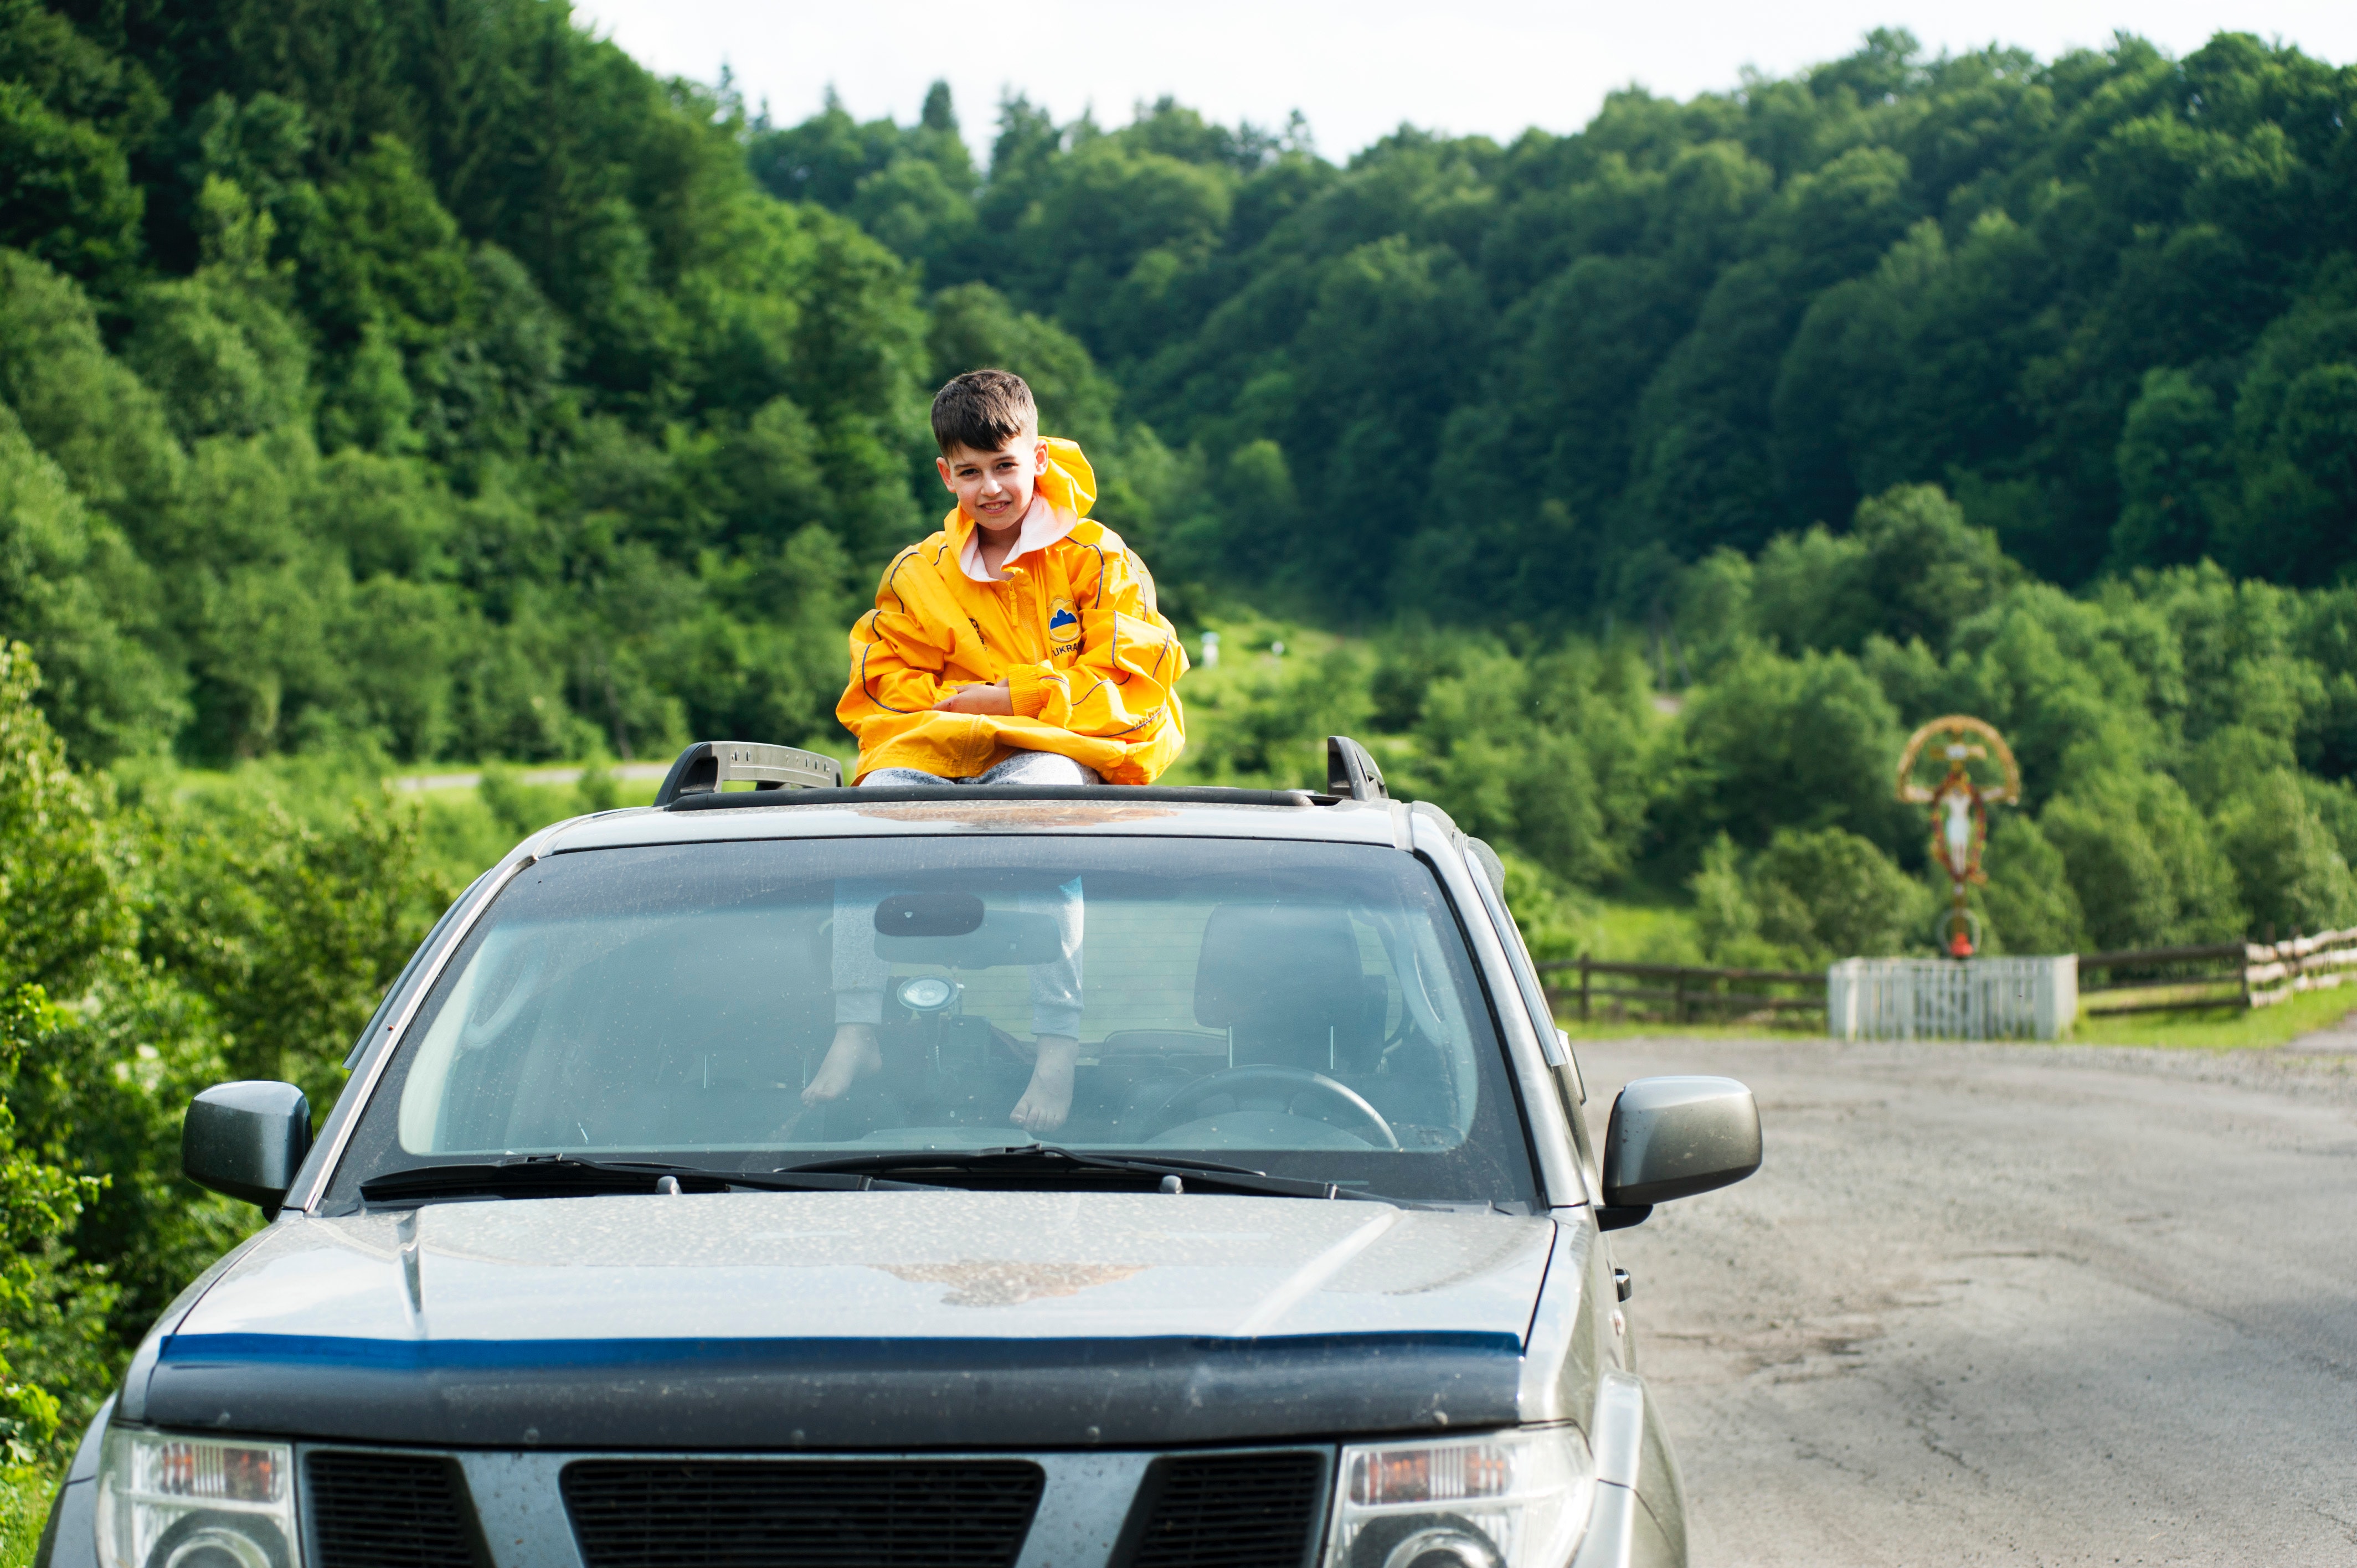
land vehicle, vehicle, car, mode of transport, windshield, transport, automotive exterior, nissan navara, hood, roof rack, automotive window part, nissan, auto part, windscreen wiper, road, glass, sport utility vehicle, window, automotive lighting, family car, travel, Automotive luggage rack, Automotive carrying rack, asphalt